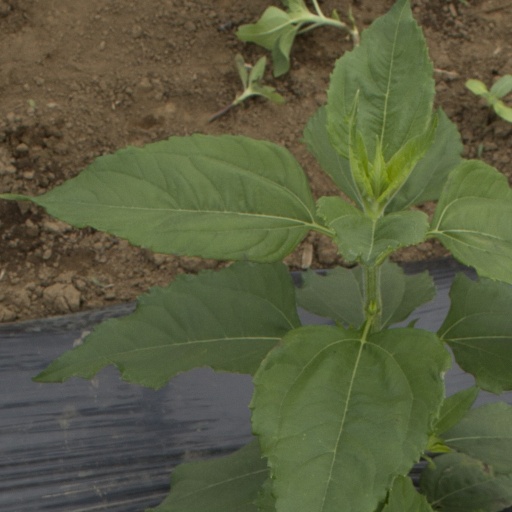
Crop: Jerusalem artichoke